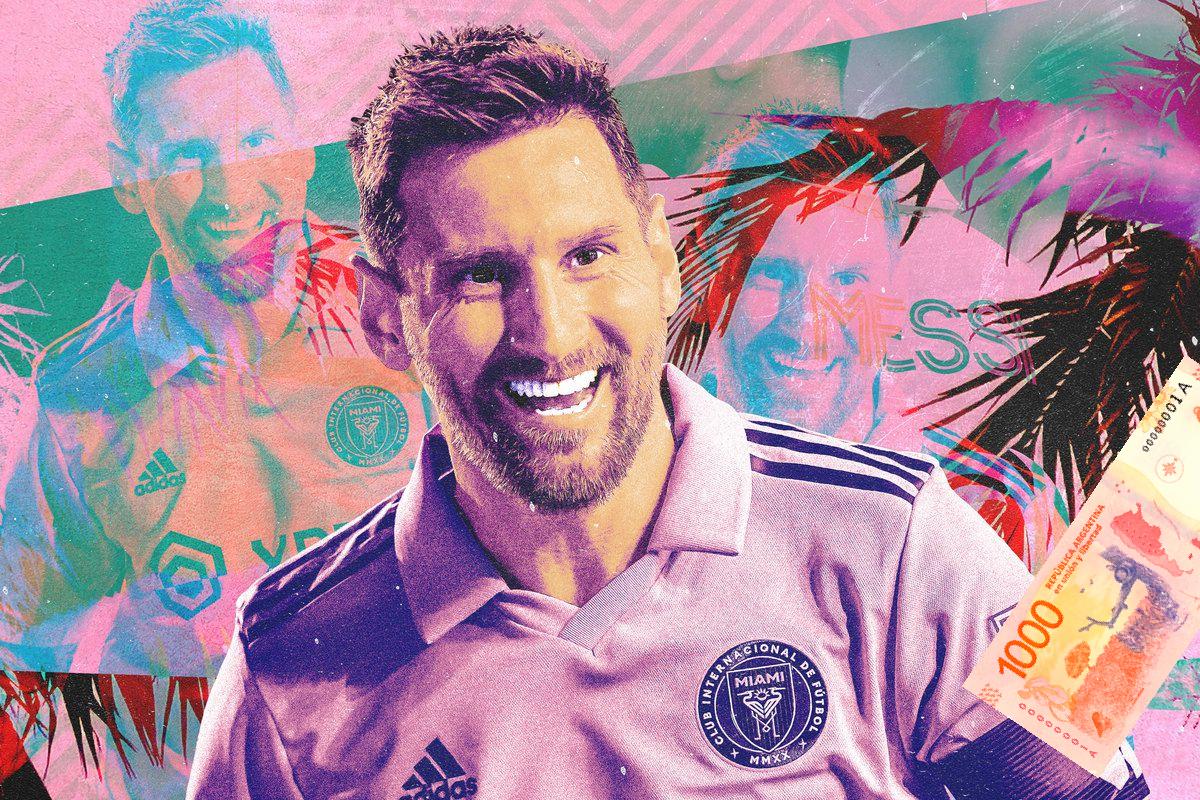
Denominación: 1000